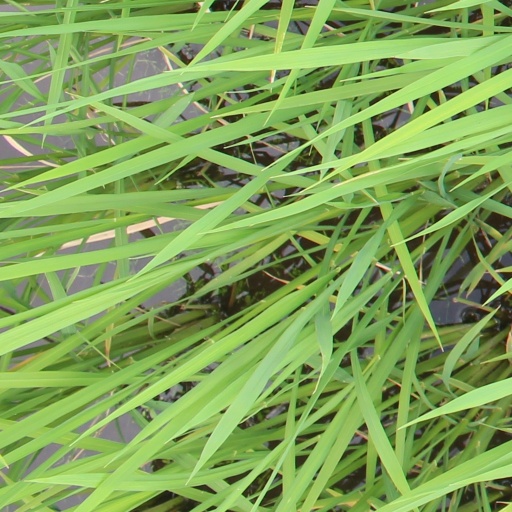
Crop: rice